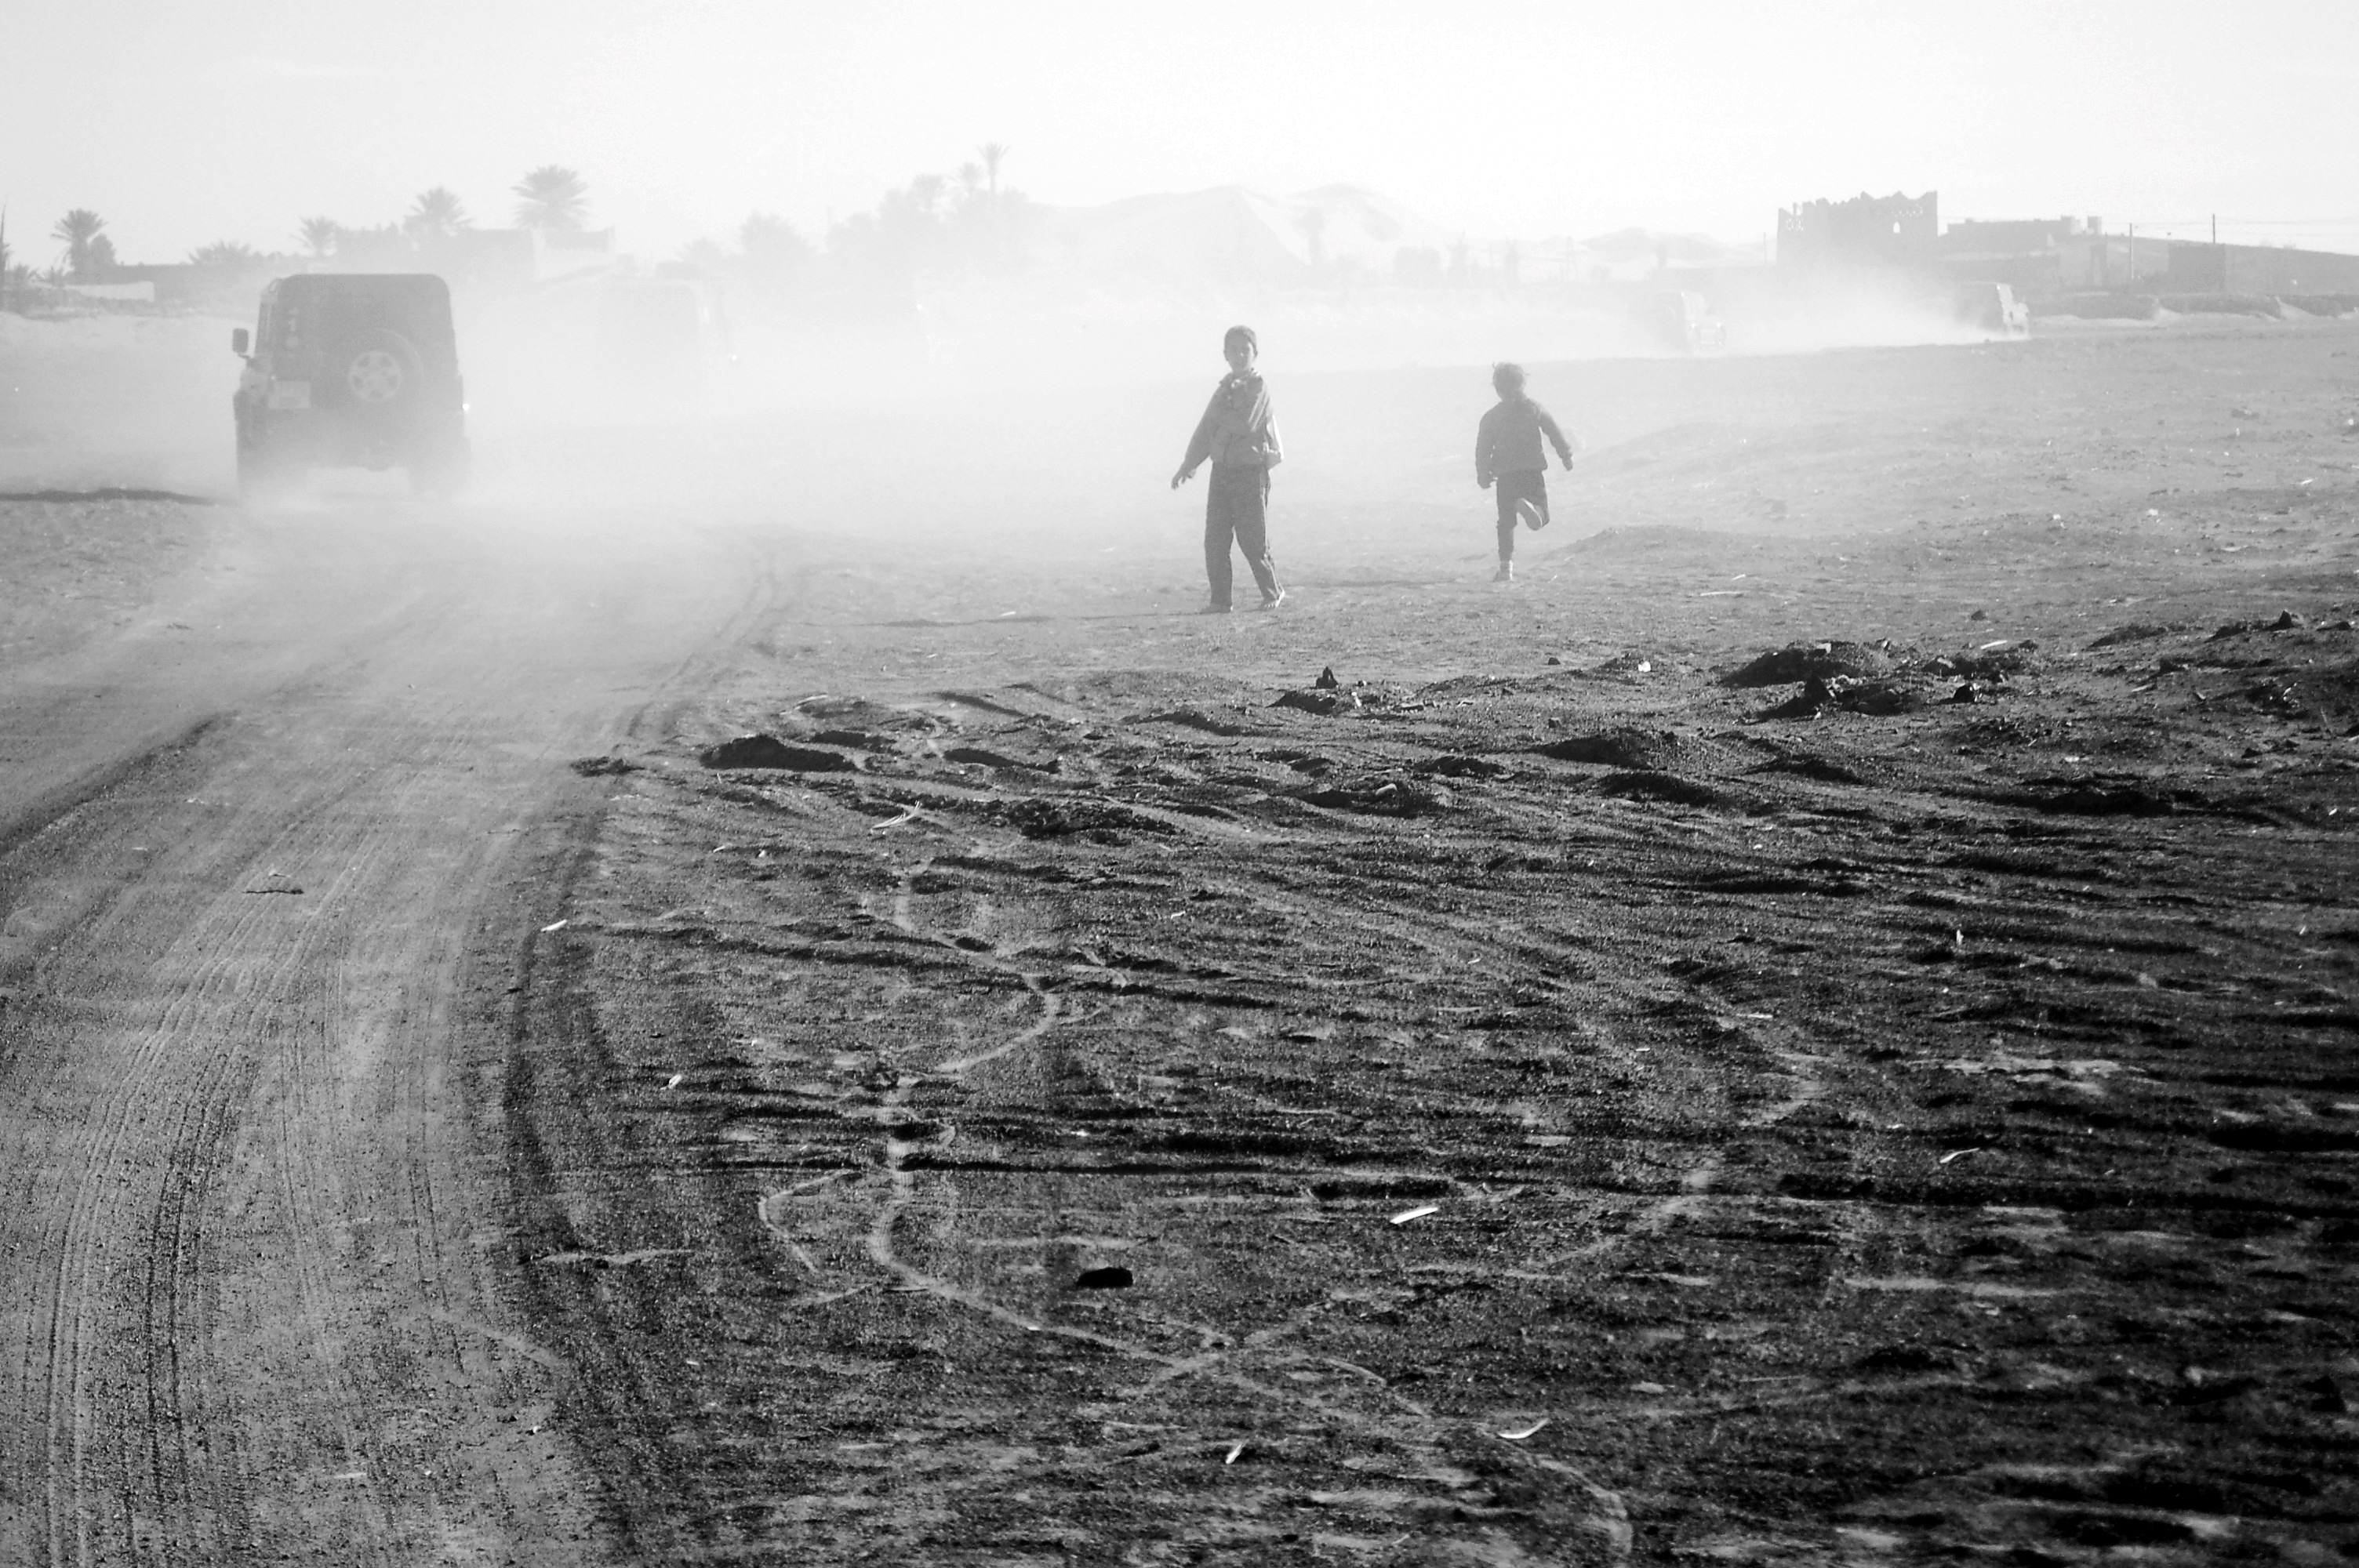
landscape, sea, coast, nature, sand, horizon, winter, black and white, people, fog, mist, white, car, photography, morning, rain, desert, wave, africa, weather, black, monochrome, dunes, children, happy, photograph, morocco, marroc, poverty, rally, monochrome photography, atmospheric phenomenon, traces of tyres